Broughton Rules

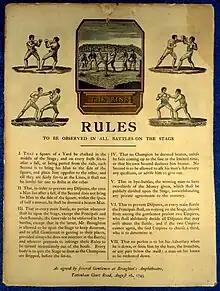
Broughton's seven rules from 16 August 1743

The Broughton Rules (also known as Broughton's rules) were the first set of rules that was adapted in the sport of boxing. The rules were written and codified by the English champion Jack Broughton in 1743. Many of the rules and limitations included in Broughton rules are still followed to this day, and they have become fundamentals for later boxing rules. The Broughton Rules were replaced by the London Prize Ring Rules in 1838.